BDSM

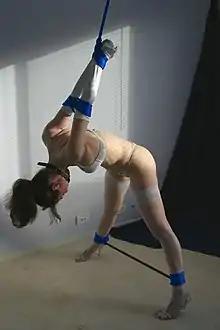
Strappado with rope and a spreader bar. This practice has a distinct effect of immobilization and pain.

Often, BDSM contracts are set out in writing to record the formal consent of the parties to the power exchange, stating their common vision of the relationship dynamic. The purpose of this kind of agreement is primarily to encourage discussion and negotiation in advance and then to document that understanding for the benefit of all parties. Such documents have not been recognized as being legally binding, nor are they intended to be. These agreements are binding in the sense that the parties have the expectation that the negotiated rules will be followed. Often other friends and community members may witness the signing of such a document in a ceremony, and so parties violating their agreement can result in loss of face, respect or status with their friends in the community.